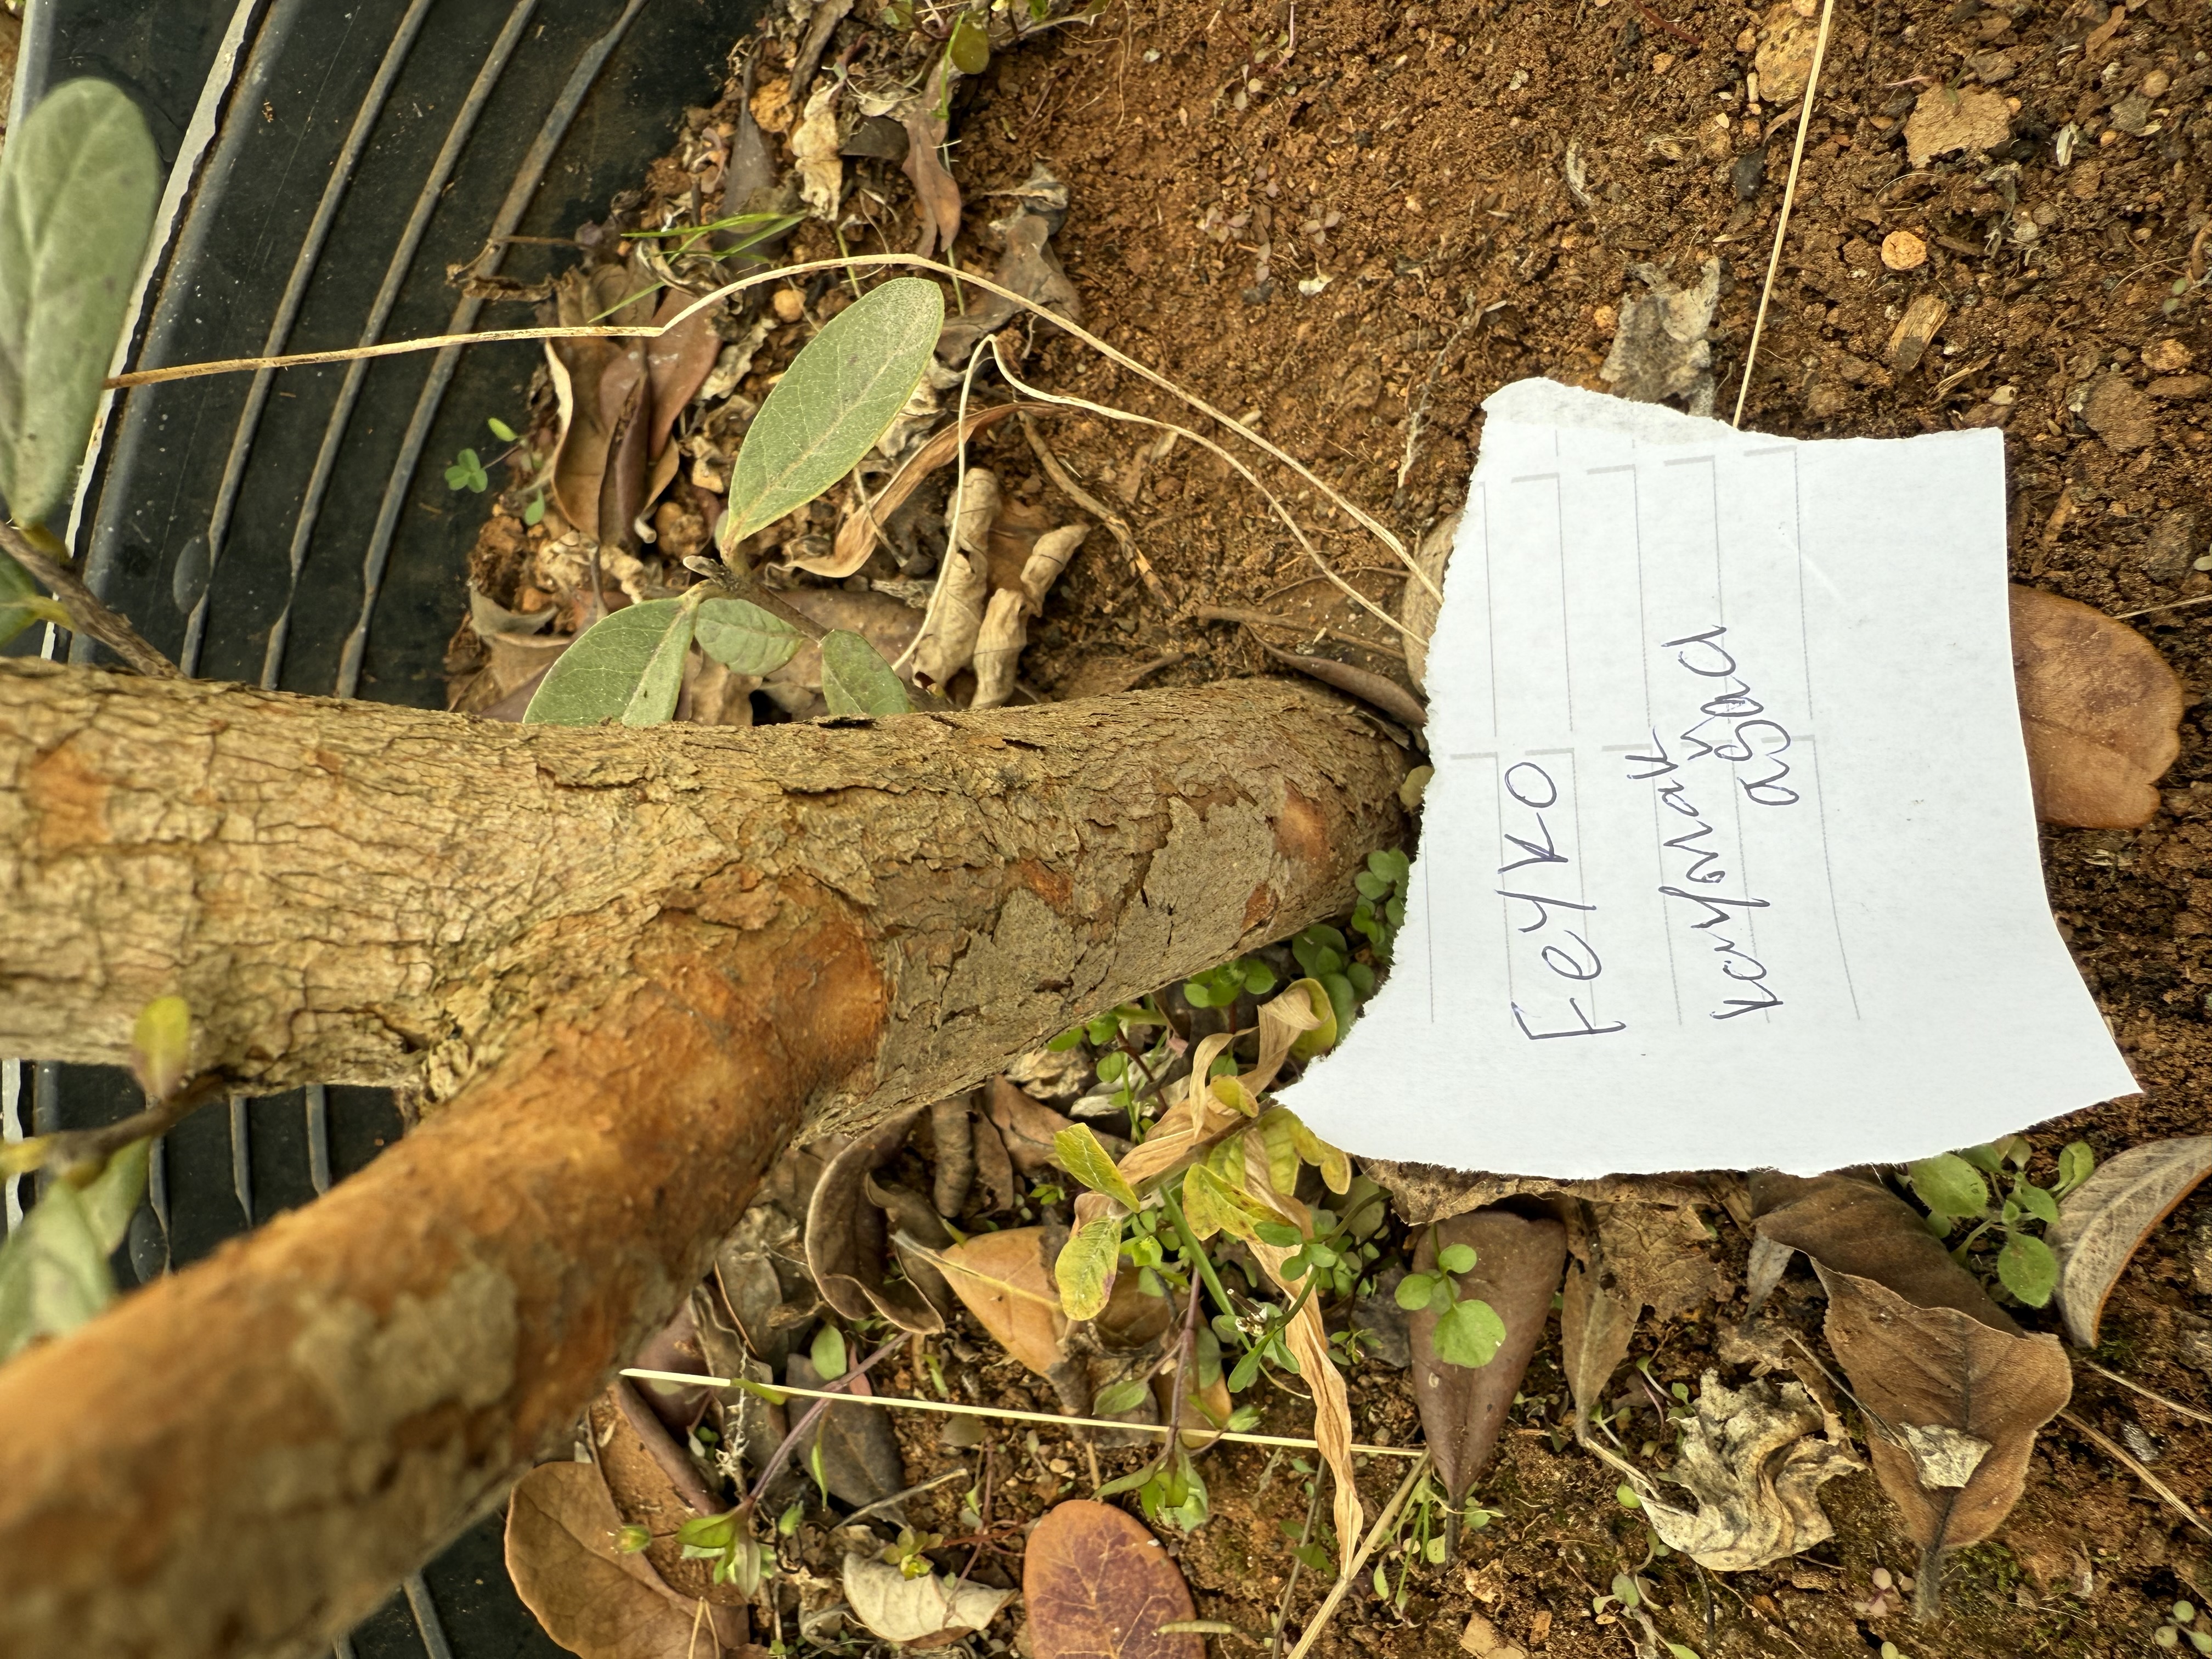
Variety: Feijoa